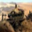
Label: tank